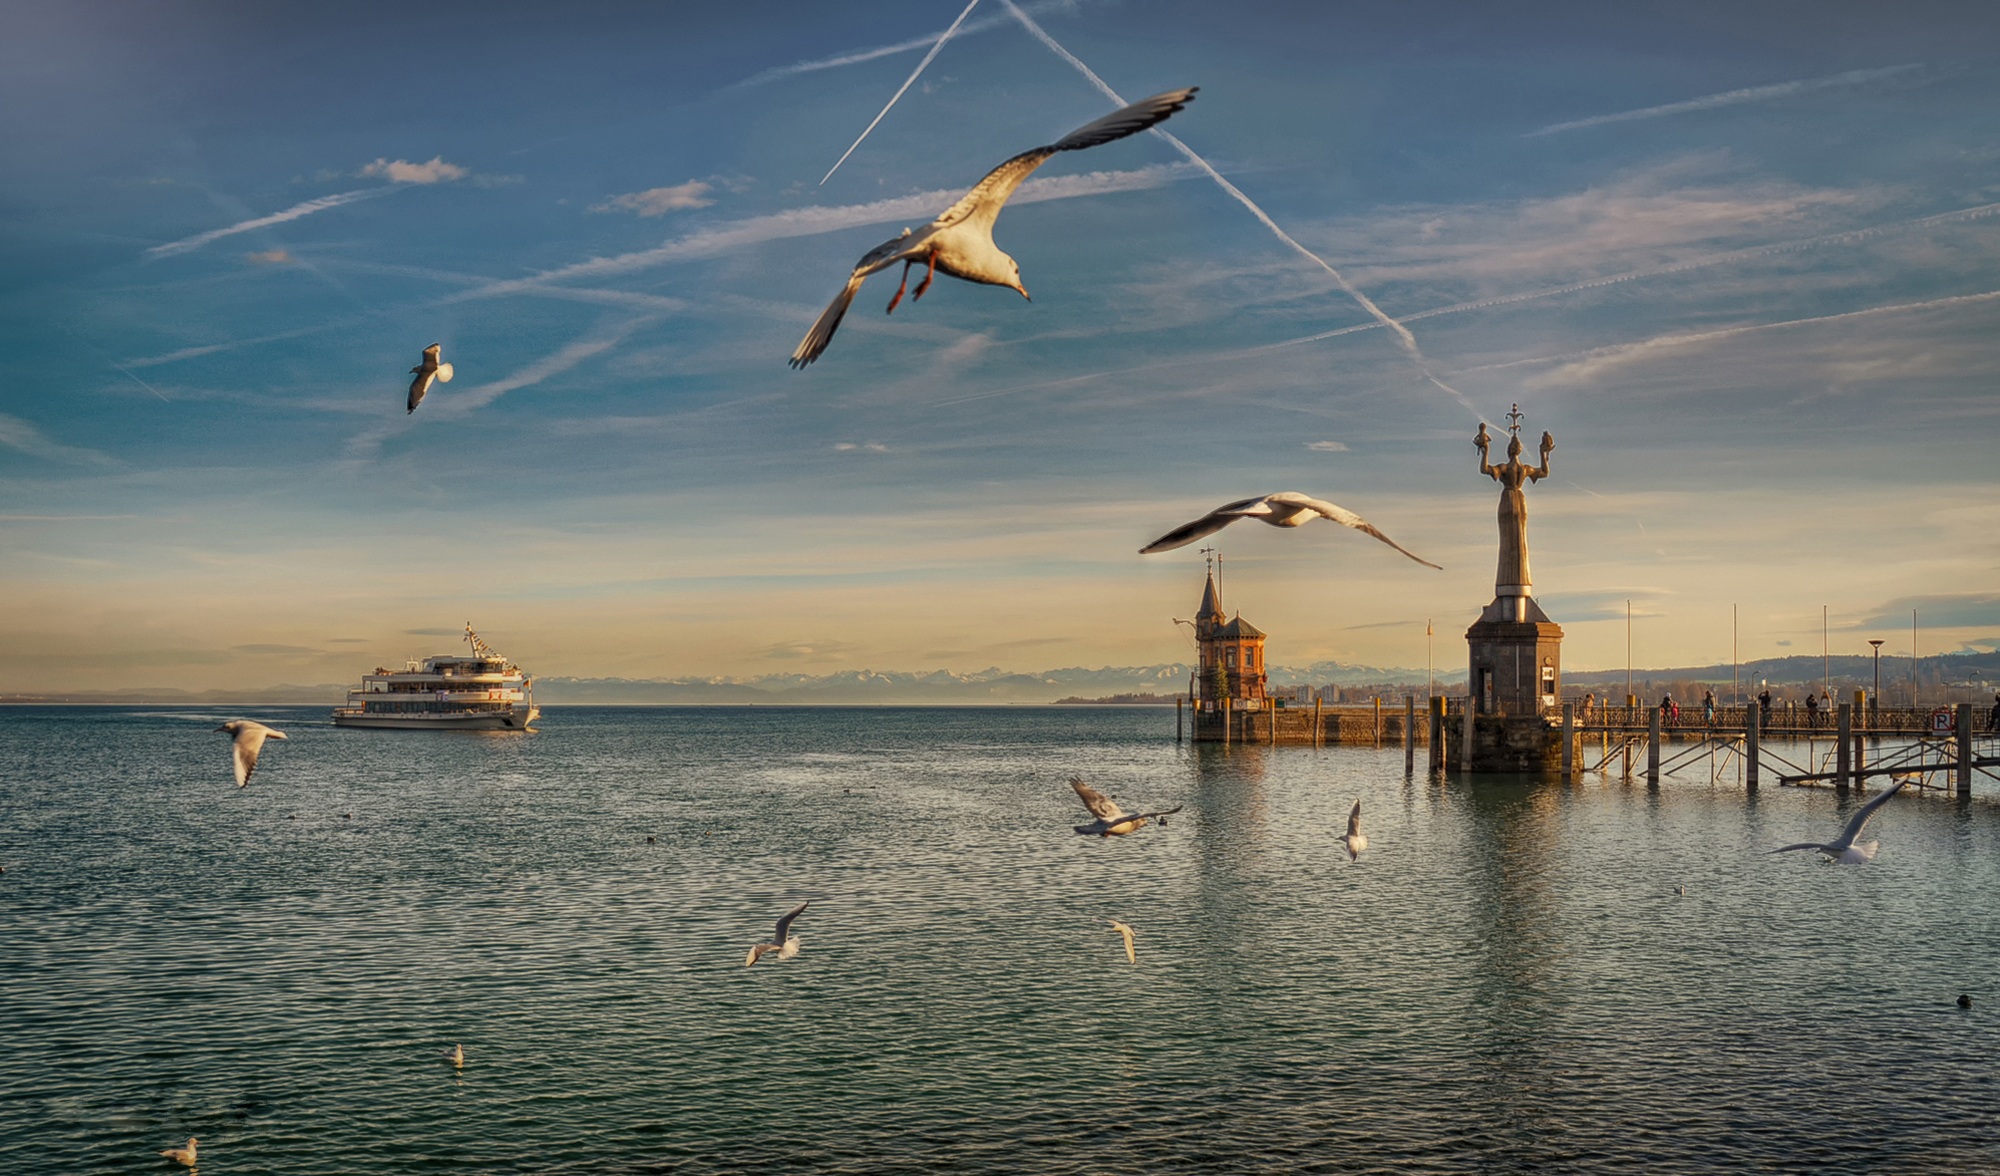
sea, coast, ocean, horizon, bird, sunset, morning, wave, lake, wind, seabird, ship, seagull, flight, port, germany, lake constance, constance, landungsbr cken, wing beat